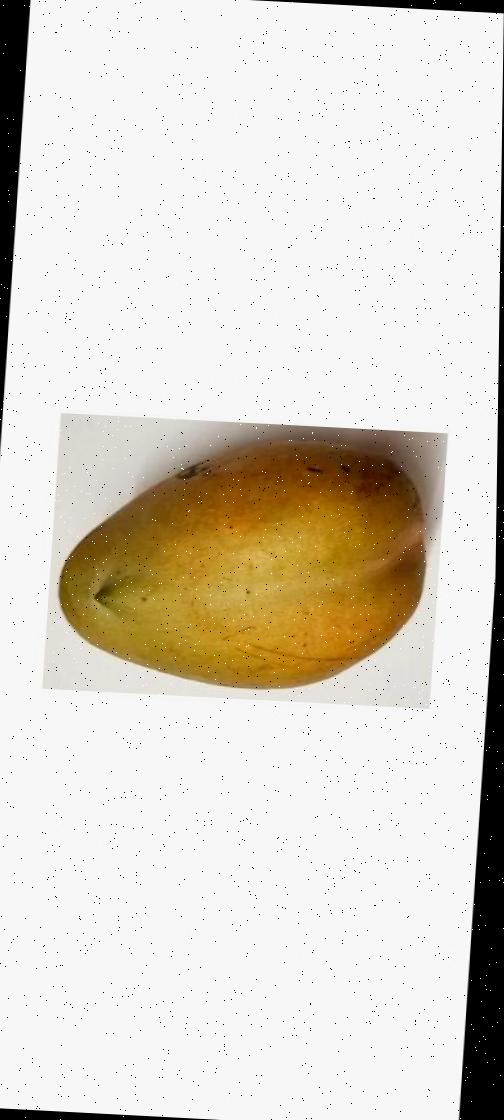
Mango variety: Bari-11